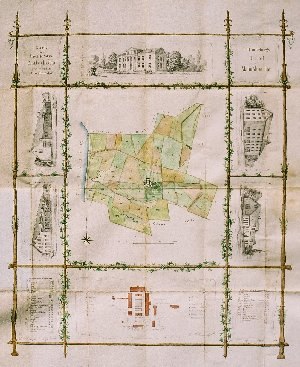
Säbyholm / Galleri
Säbyholm er et gods i Säby sogn, i det tidligere Rönnebergs herred, Landskrona kommun, Skåne